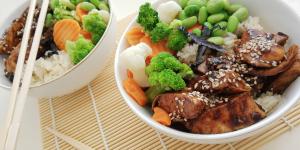
poke de pollo